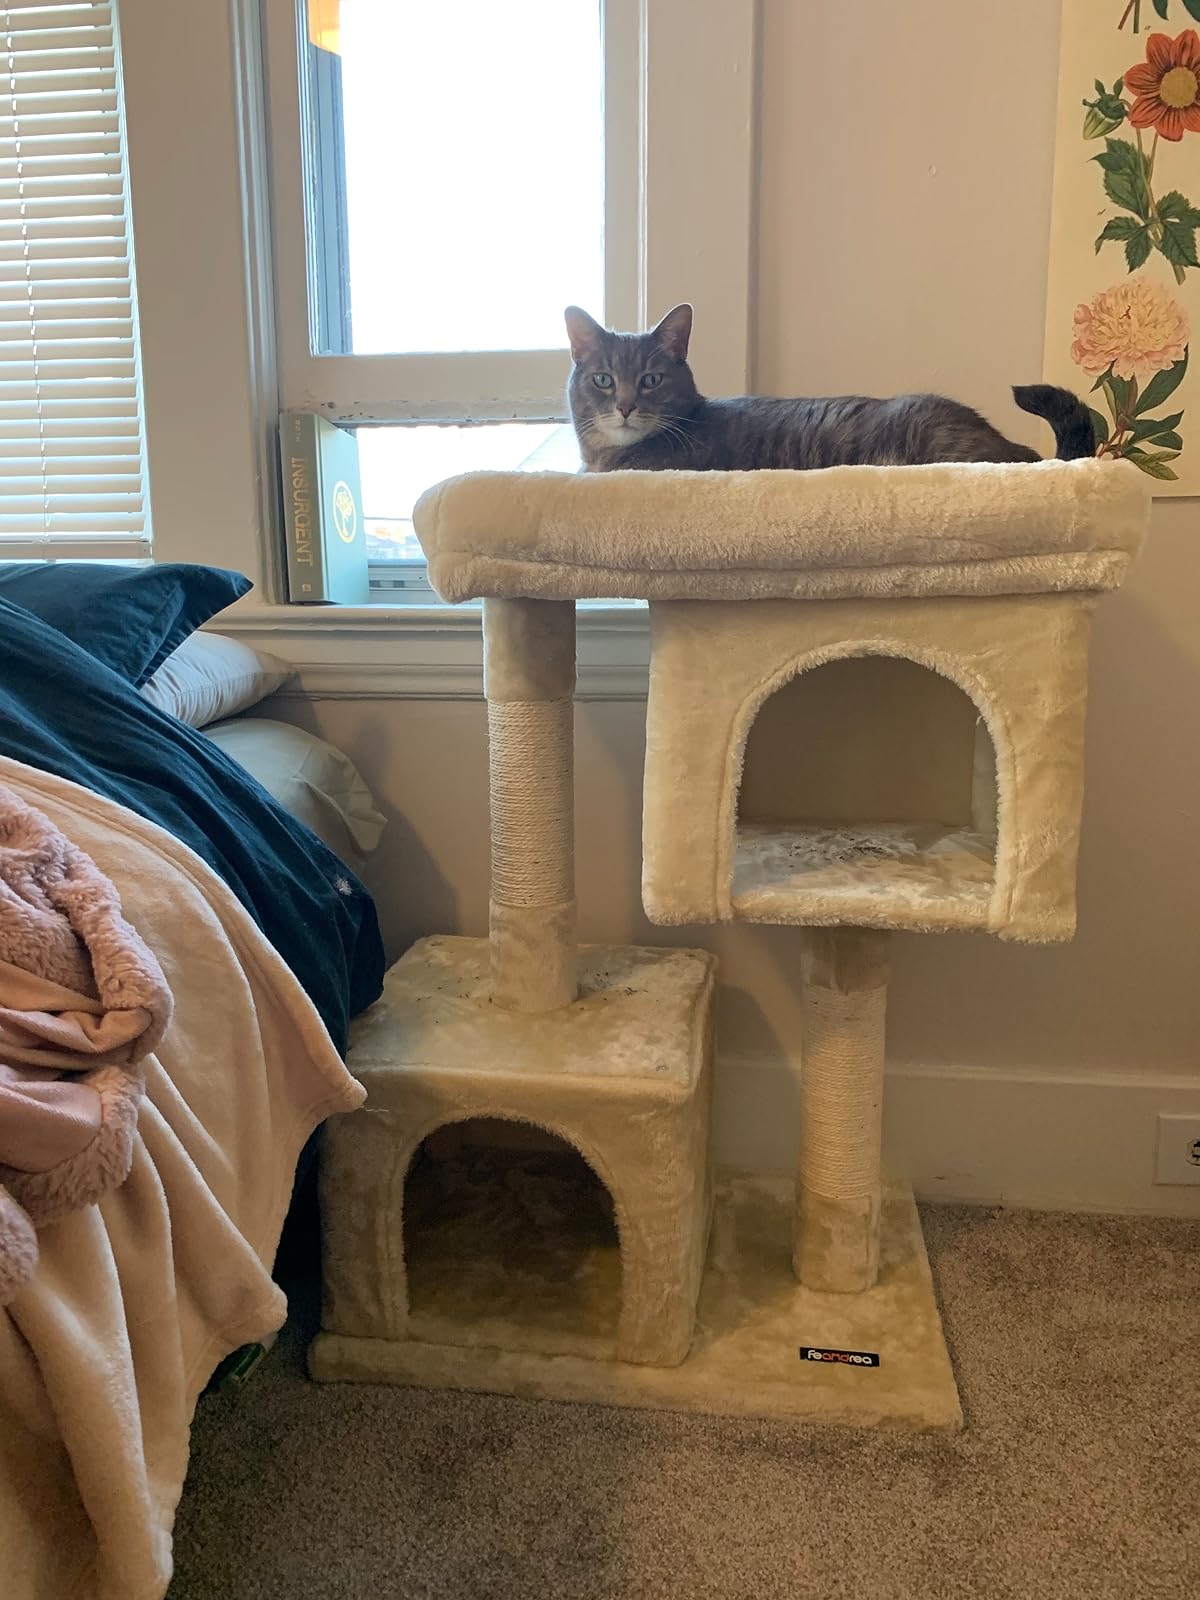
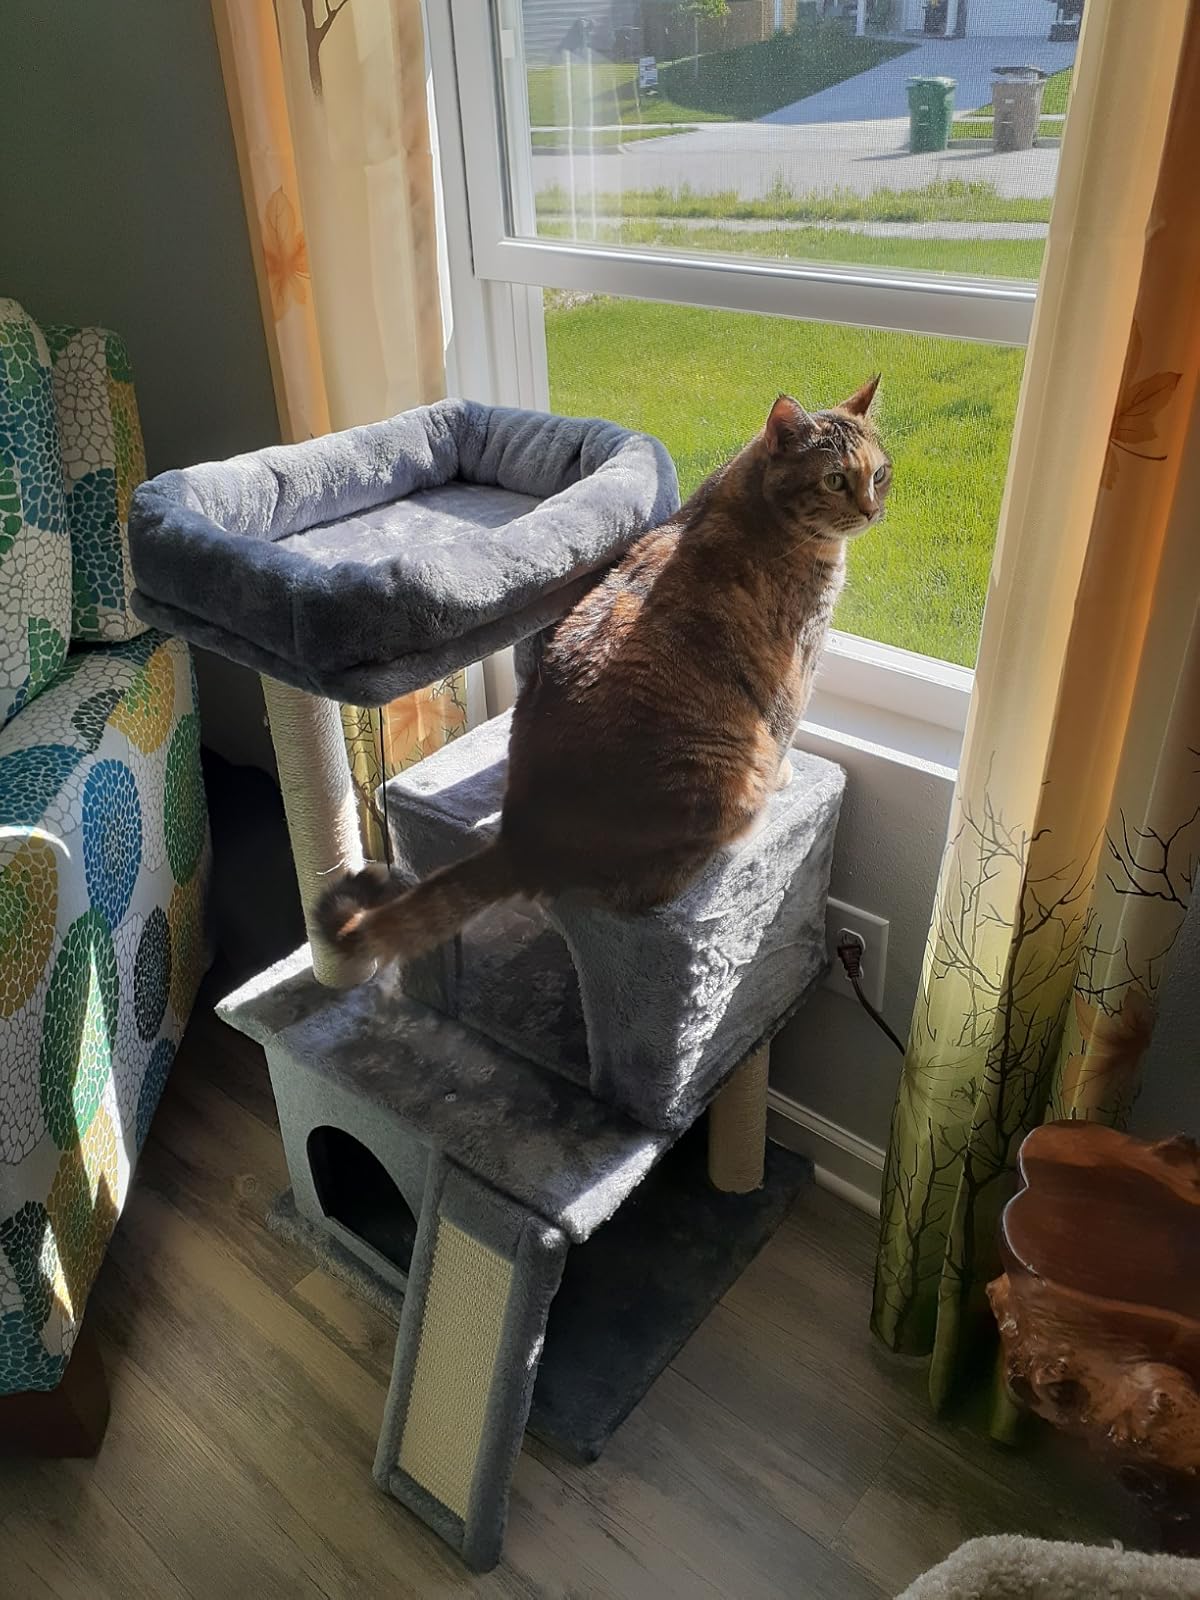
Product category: items_cat tree
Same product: no